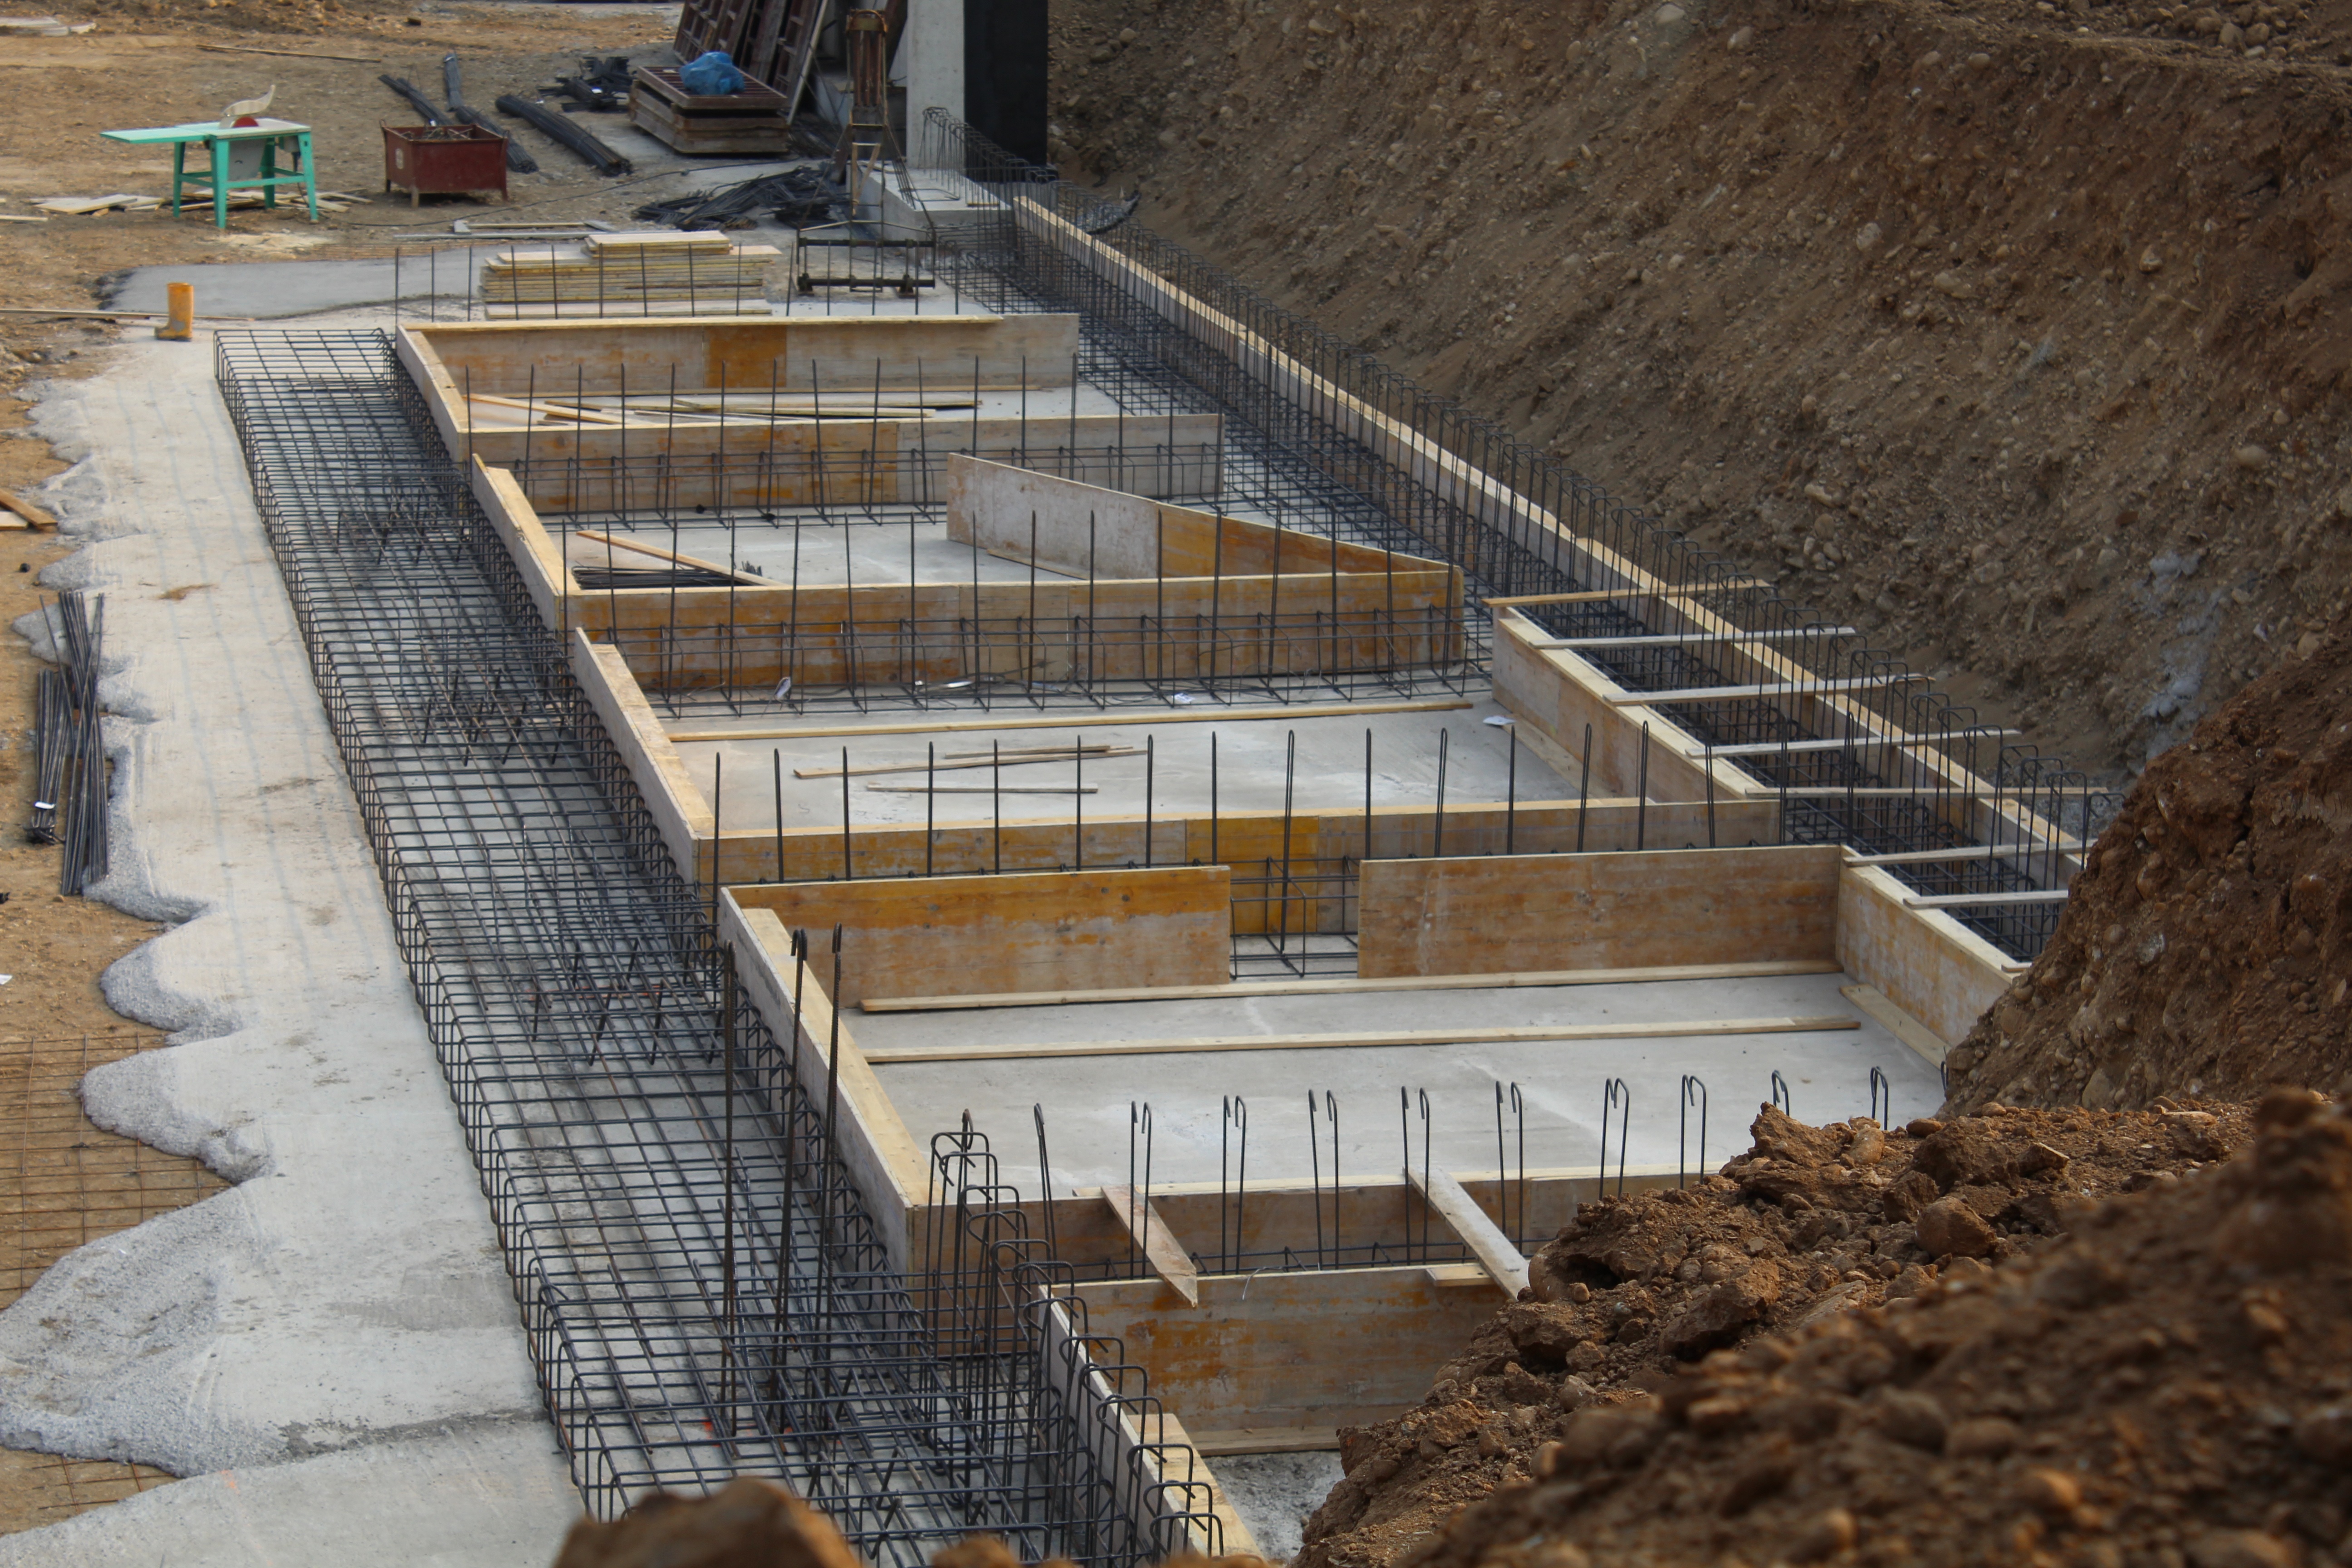
structure, roof, building, wall, walkway, construction, facade, handrail, stairs, foundation, build, brickwork, renovation, masonry, mason, reinforced concrete, outdoor structure, foundations